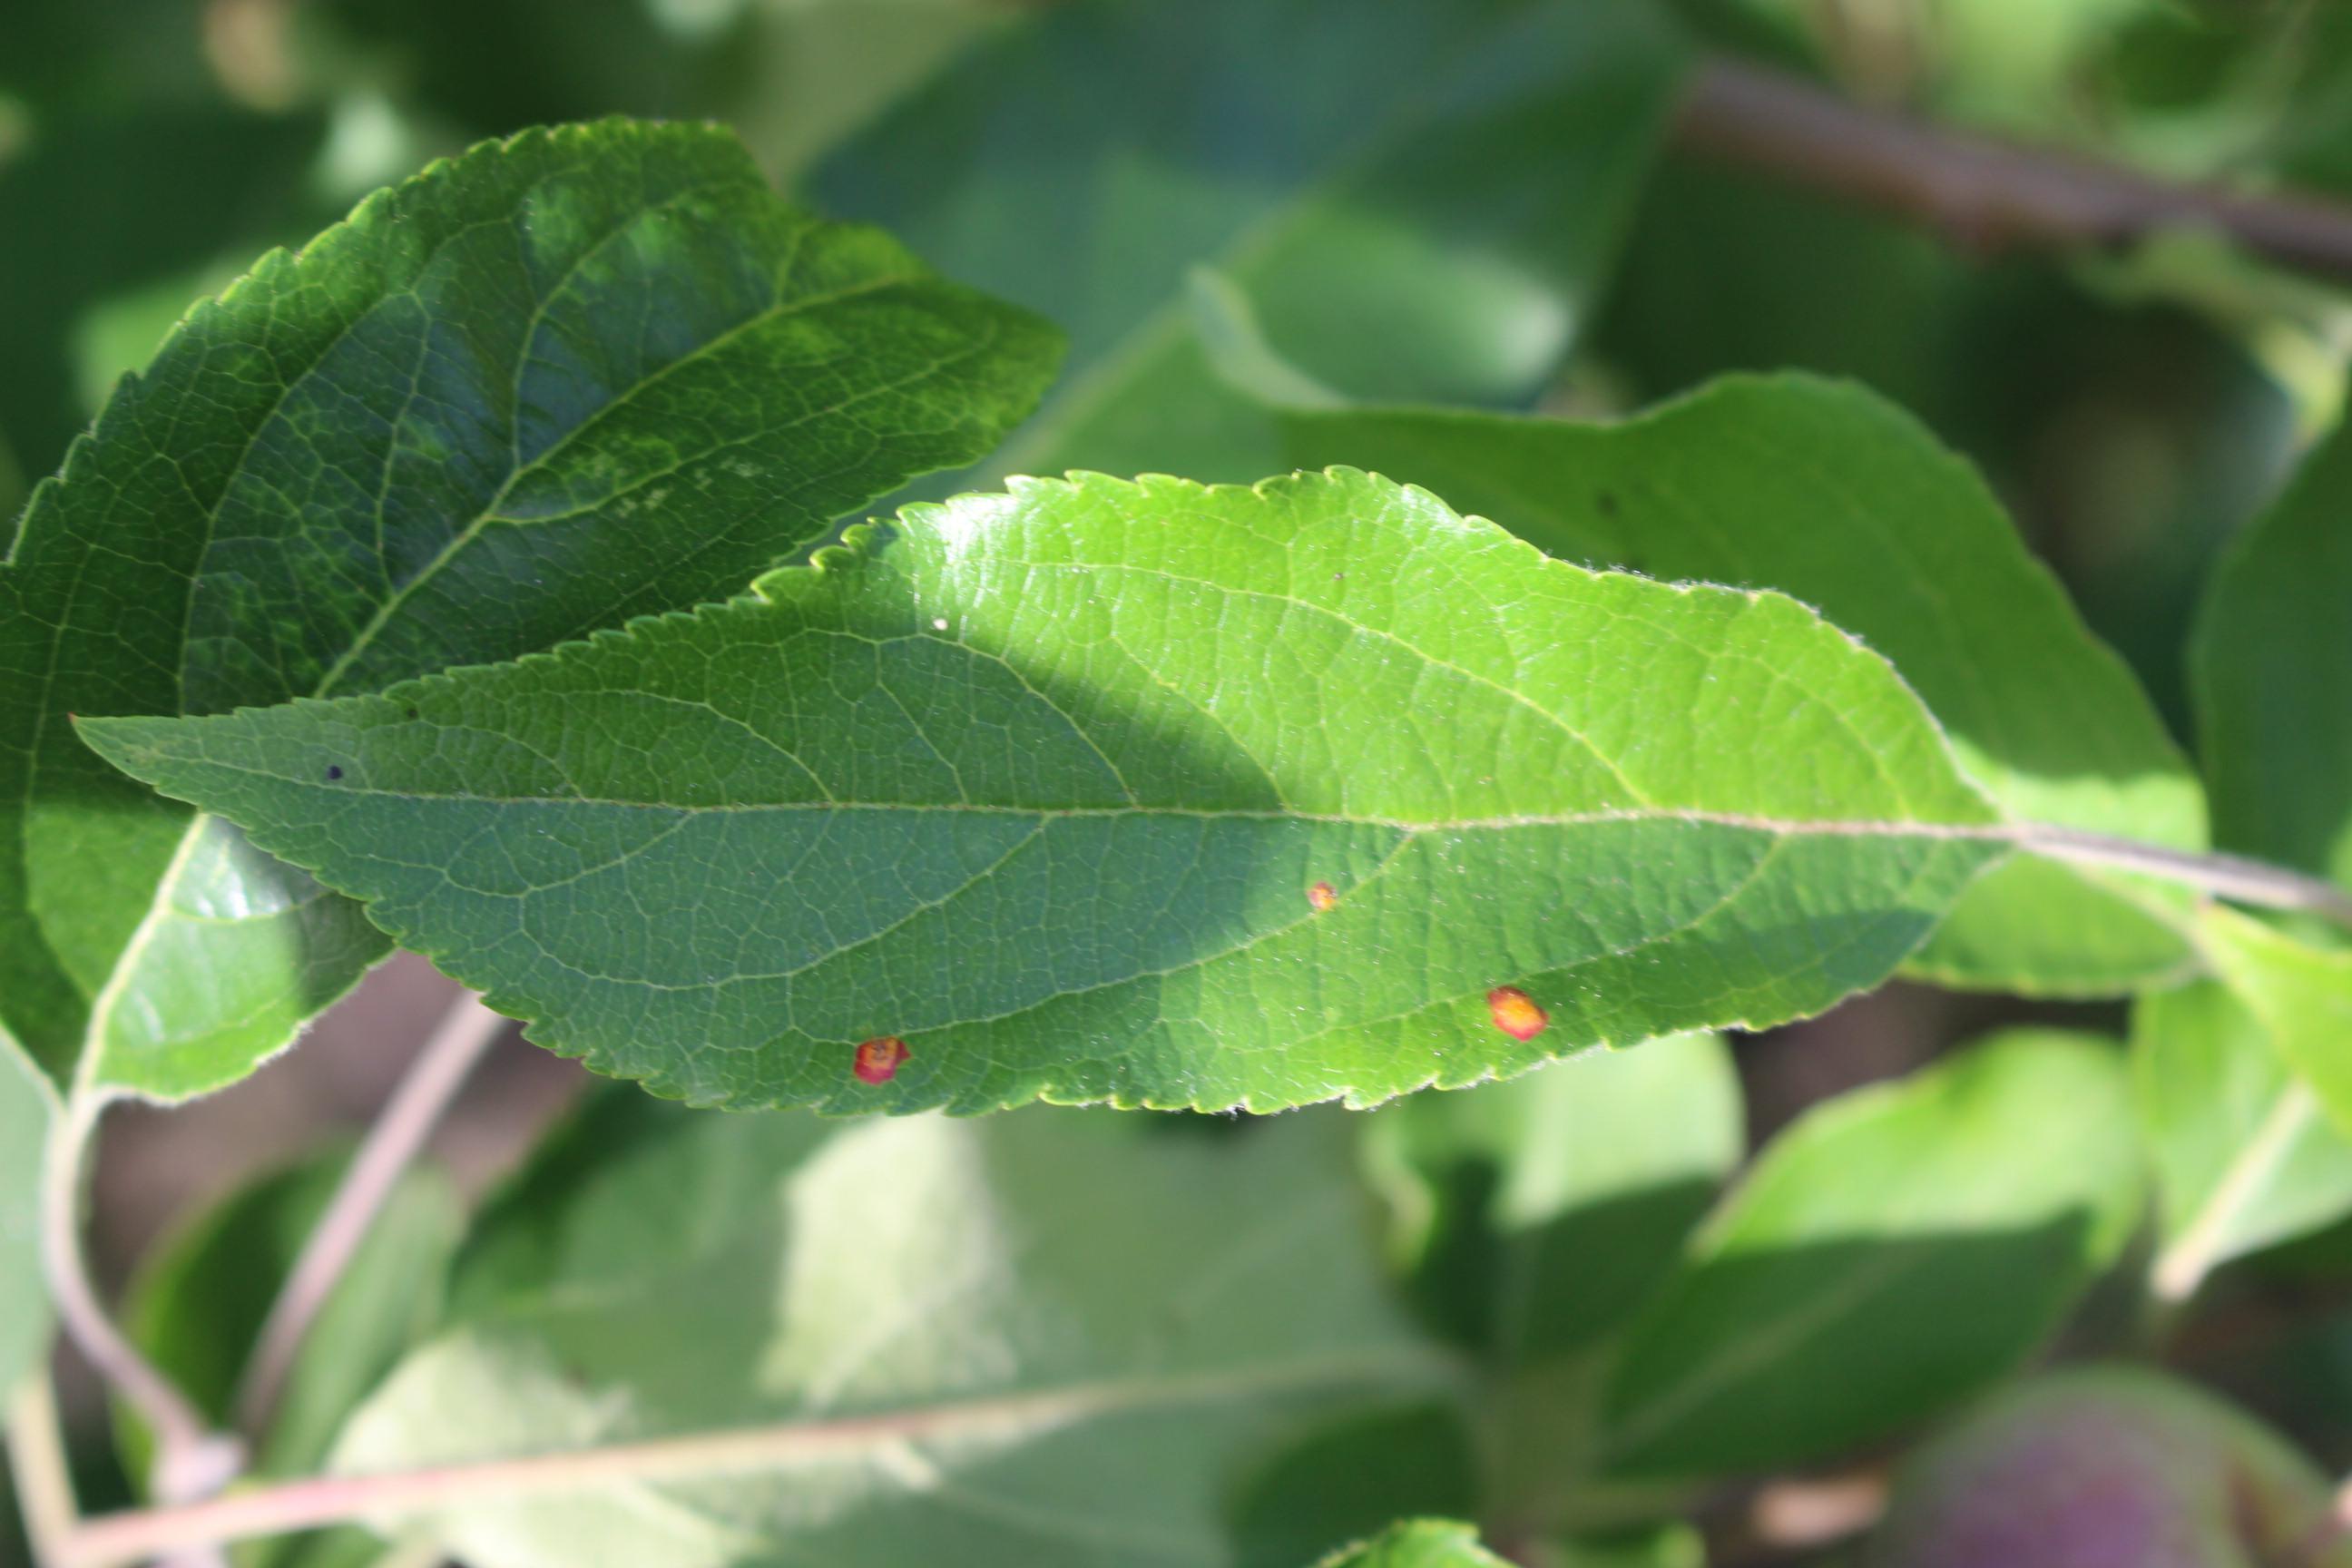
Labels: rust